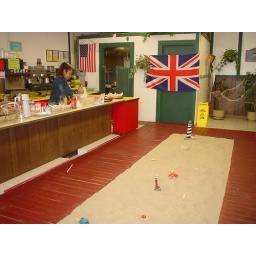
The fish 'n Chips place had a sand box in the middle of the restaurant.